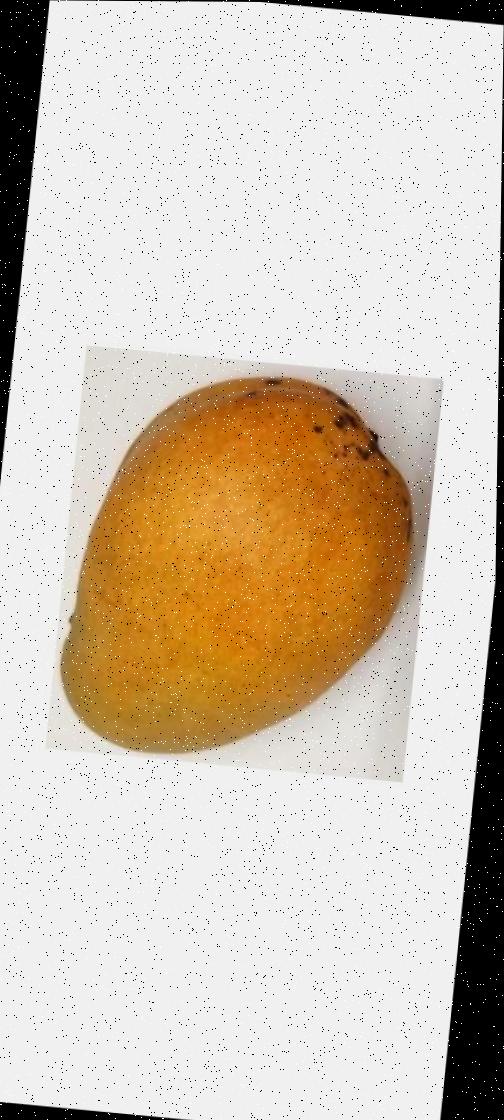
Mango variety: Bari-11